Old Stordal Church

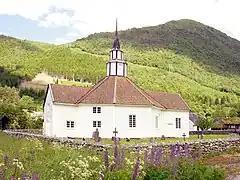
View of the church

Old Stordal Church (nicknamed: "") is a former parish church of the Church of Norway in Fjord Municipality in Møre og Romsdal county, Norway. It is located in the village of Stordal. It is now a museum owned by the Society for the Preservation of Ancient Norwegian Monuments. It was once the church for the Stordal parish which is part of the Nordre Sunnmøre prosti (deanery) in the Diocese of Møre.